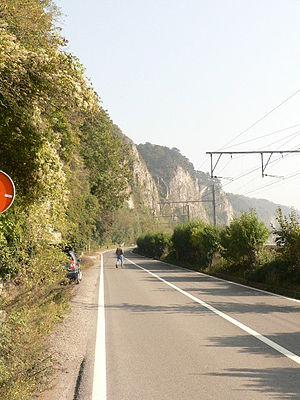
Photos personnelles de Poulsen, auteur de ces photos, les met à disposition complètement libres/
Les rochers de Marche-les-Dames forment un groupe rocheux situé sur la rive gauche de la Meuse, à la sortie de Namur, en Belgique. Très prisé des amateurs d'escalade le groupe rocheux fait partie du Patrimoine majeur de Wallonie. C'est lors de l'escalade d'un de ces rochers que le roi Albert Iᵉʳ trouva la mort le 17 février 1934.